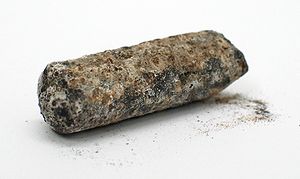
Thallium / Anvendelser / Elektronik
Korroderet thalliumstang
A heavily pitted, blackish cylindrical rod, with extensive, crumbling brown-and-white corrosion
Thallium er et grundstof med kemisk symbol Tl og atomnummer 81 i det periodiske system. Thallium i sin rene, isolerede form er gråt og blødt og minder om tin, men ændrer farve ved kontakt med luft. Det forekommer ikke i sin rene form i naturen. Thallium blev opdaget i 1861 af kemikerne William Crookes og Claude-Auguste Lamy i rester fra produktionen af svovlsyre. Begge benyttede den nyligt opfundne metode flammespektroskopi, ved hvilken thallium danner en markant grøn spektrallinje. Navnet thallium, fra græsk θαλλός, thallos, blev givet af Crookes. Året efter isolerede Lamy thallium ved hjælp af elektrolyse.